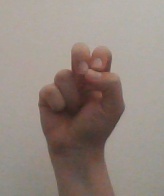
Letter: gaaf